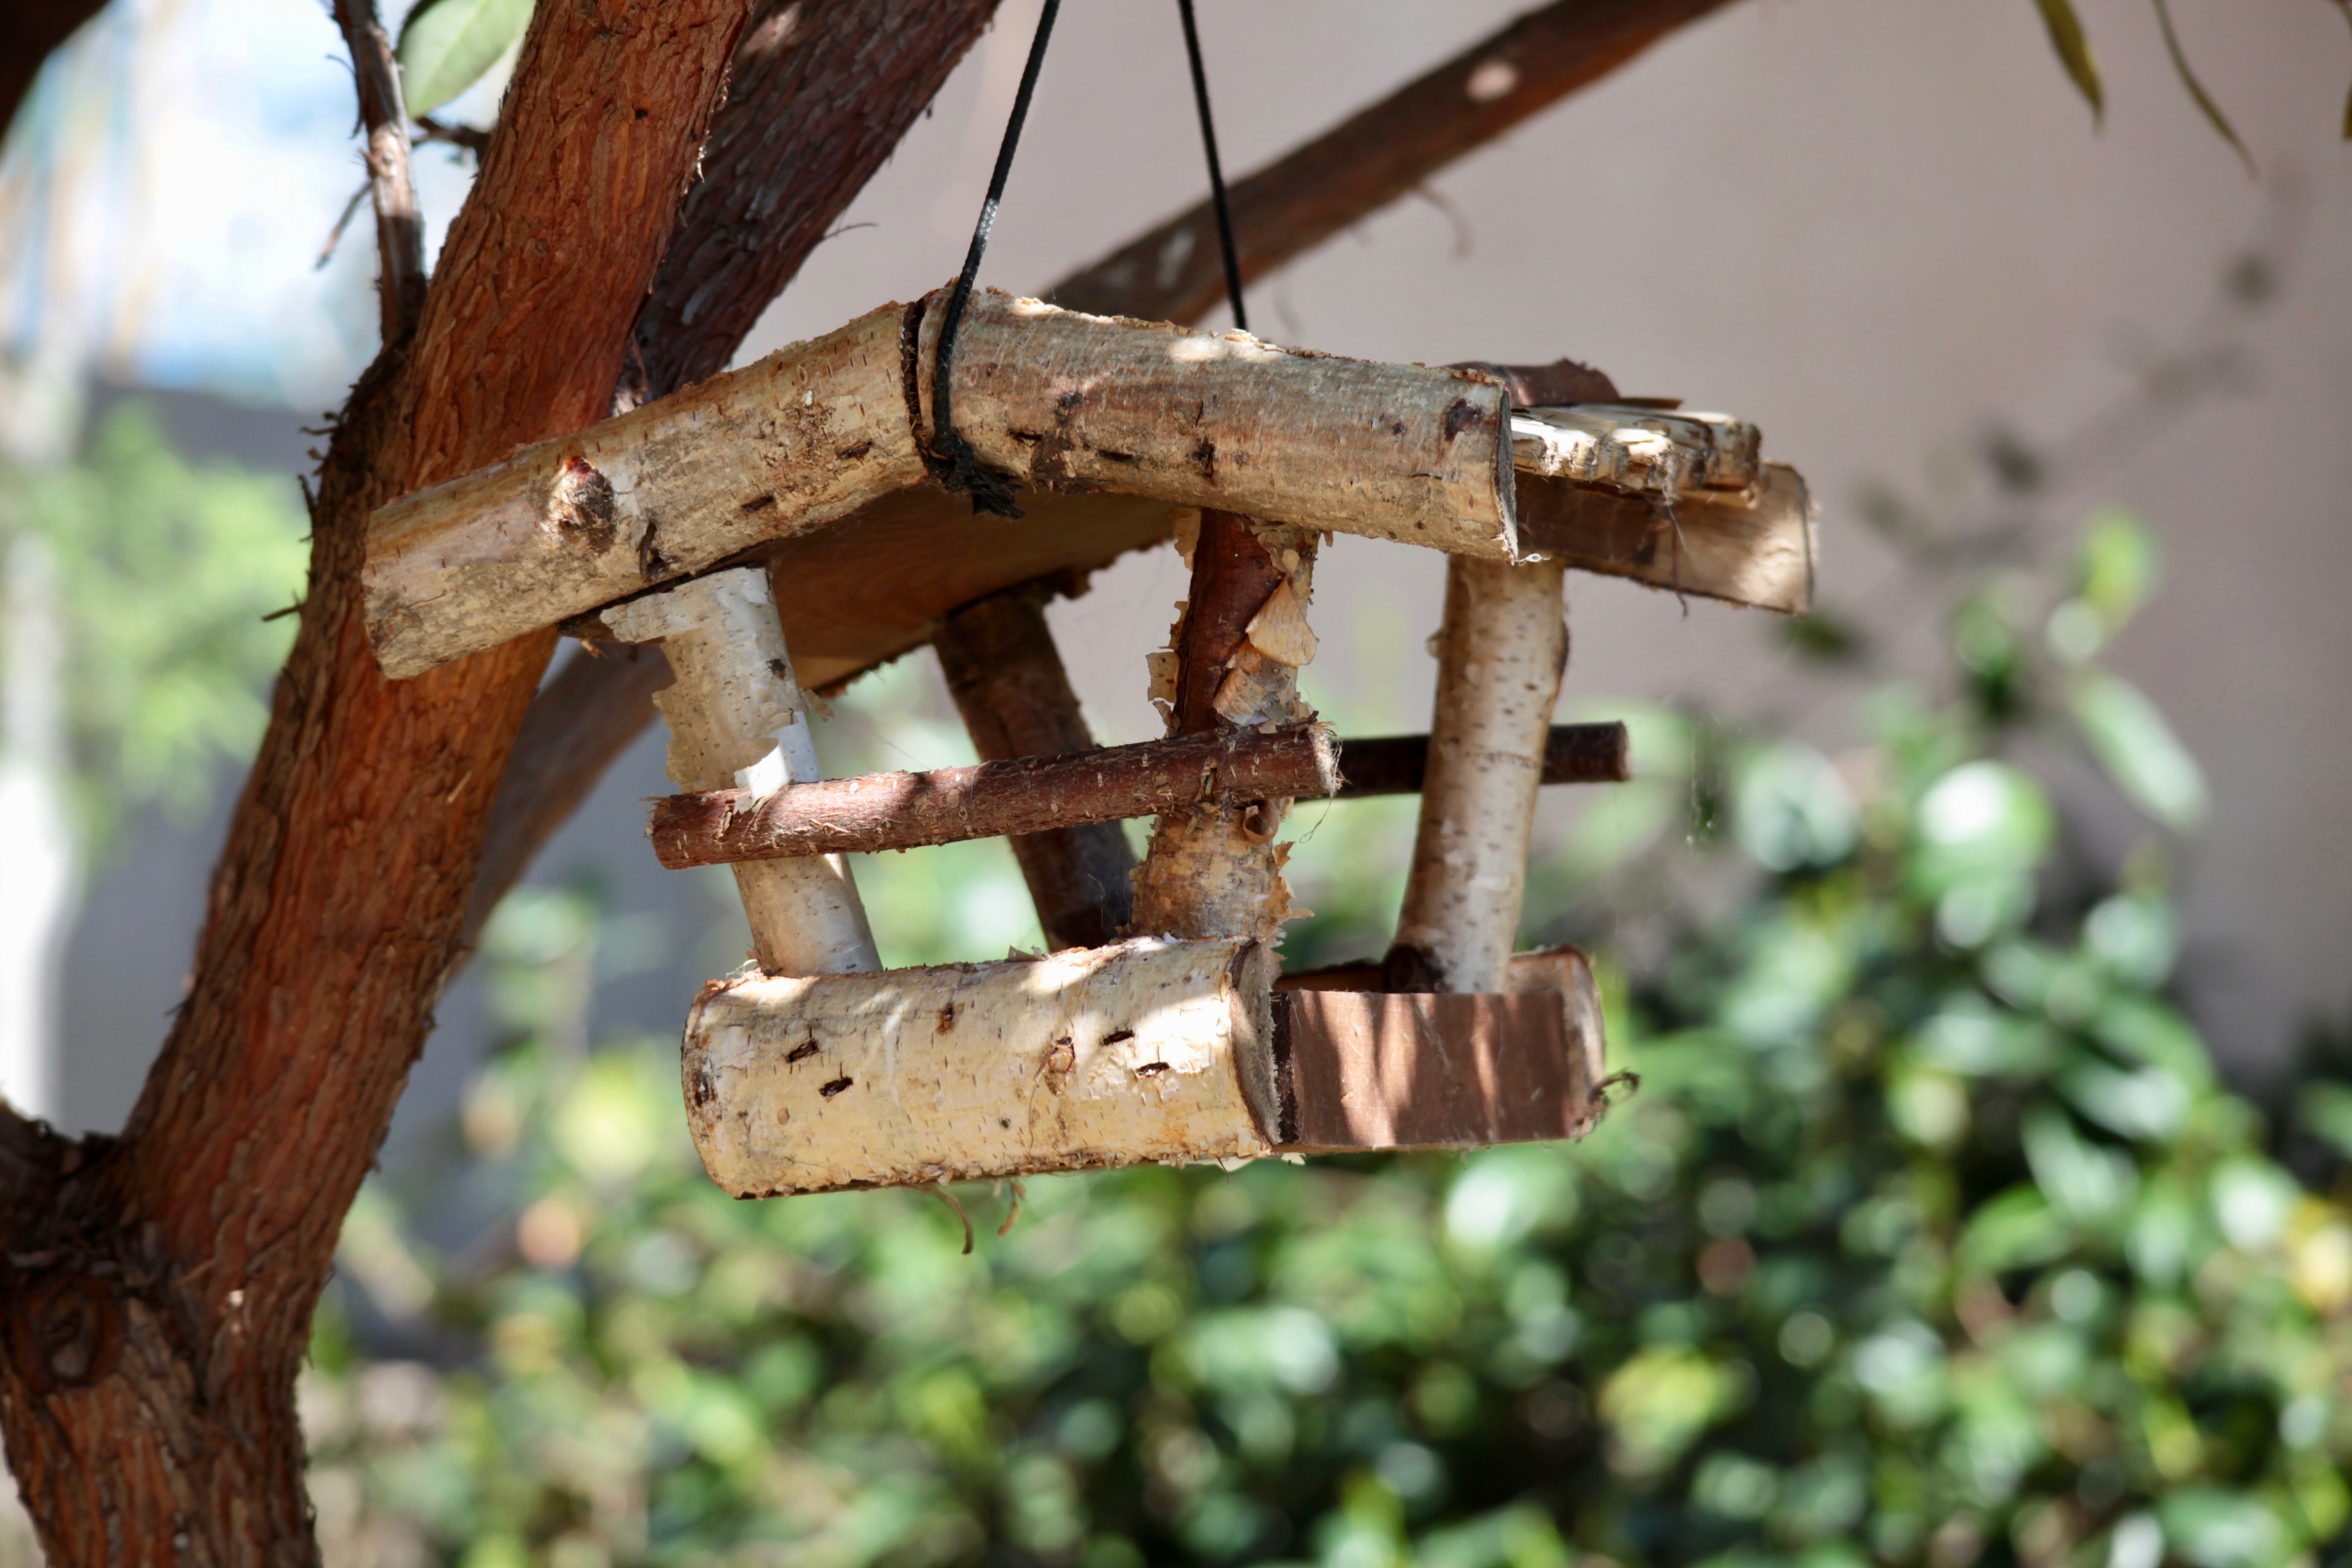
tree, nature, branch, wood, green, garden, bird feeder, tree branches, little house for birds